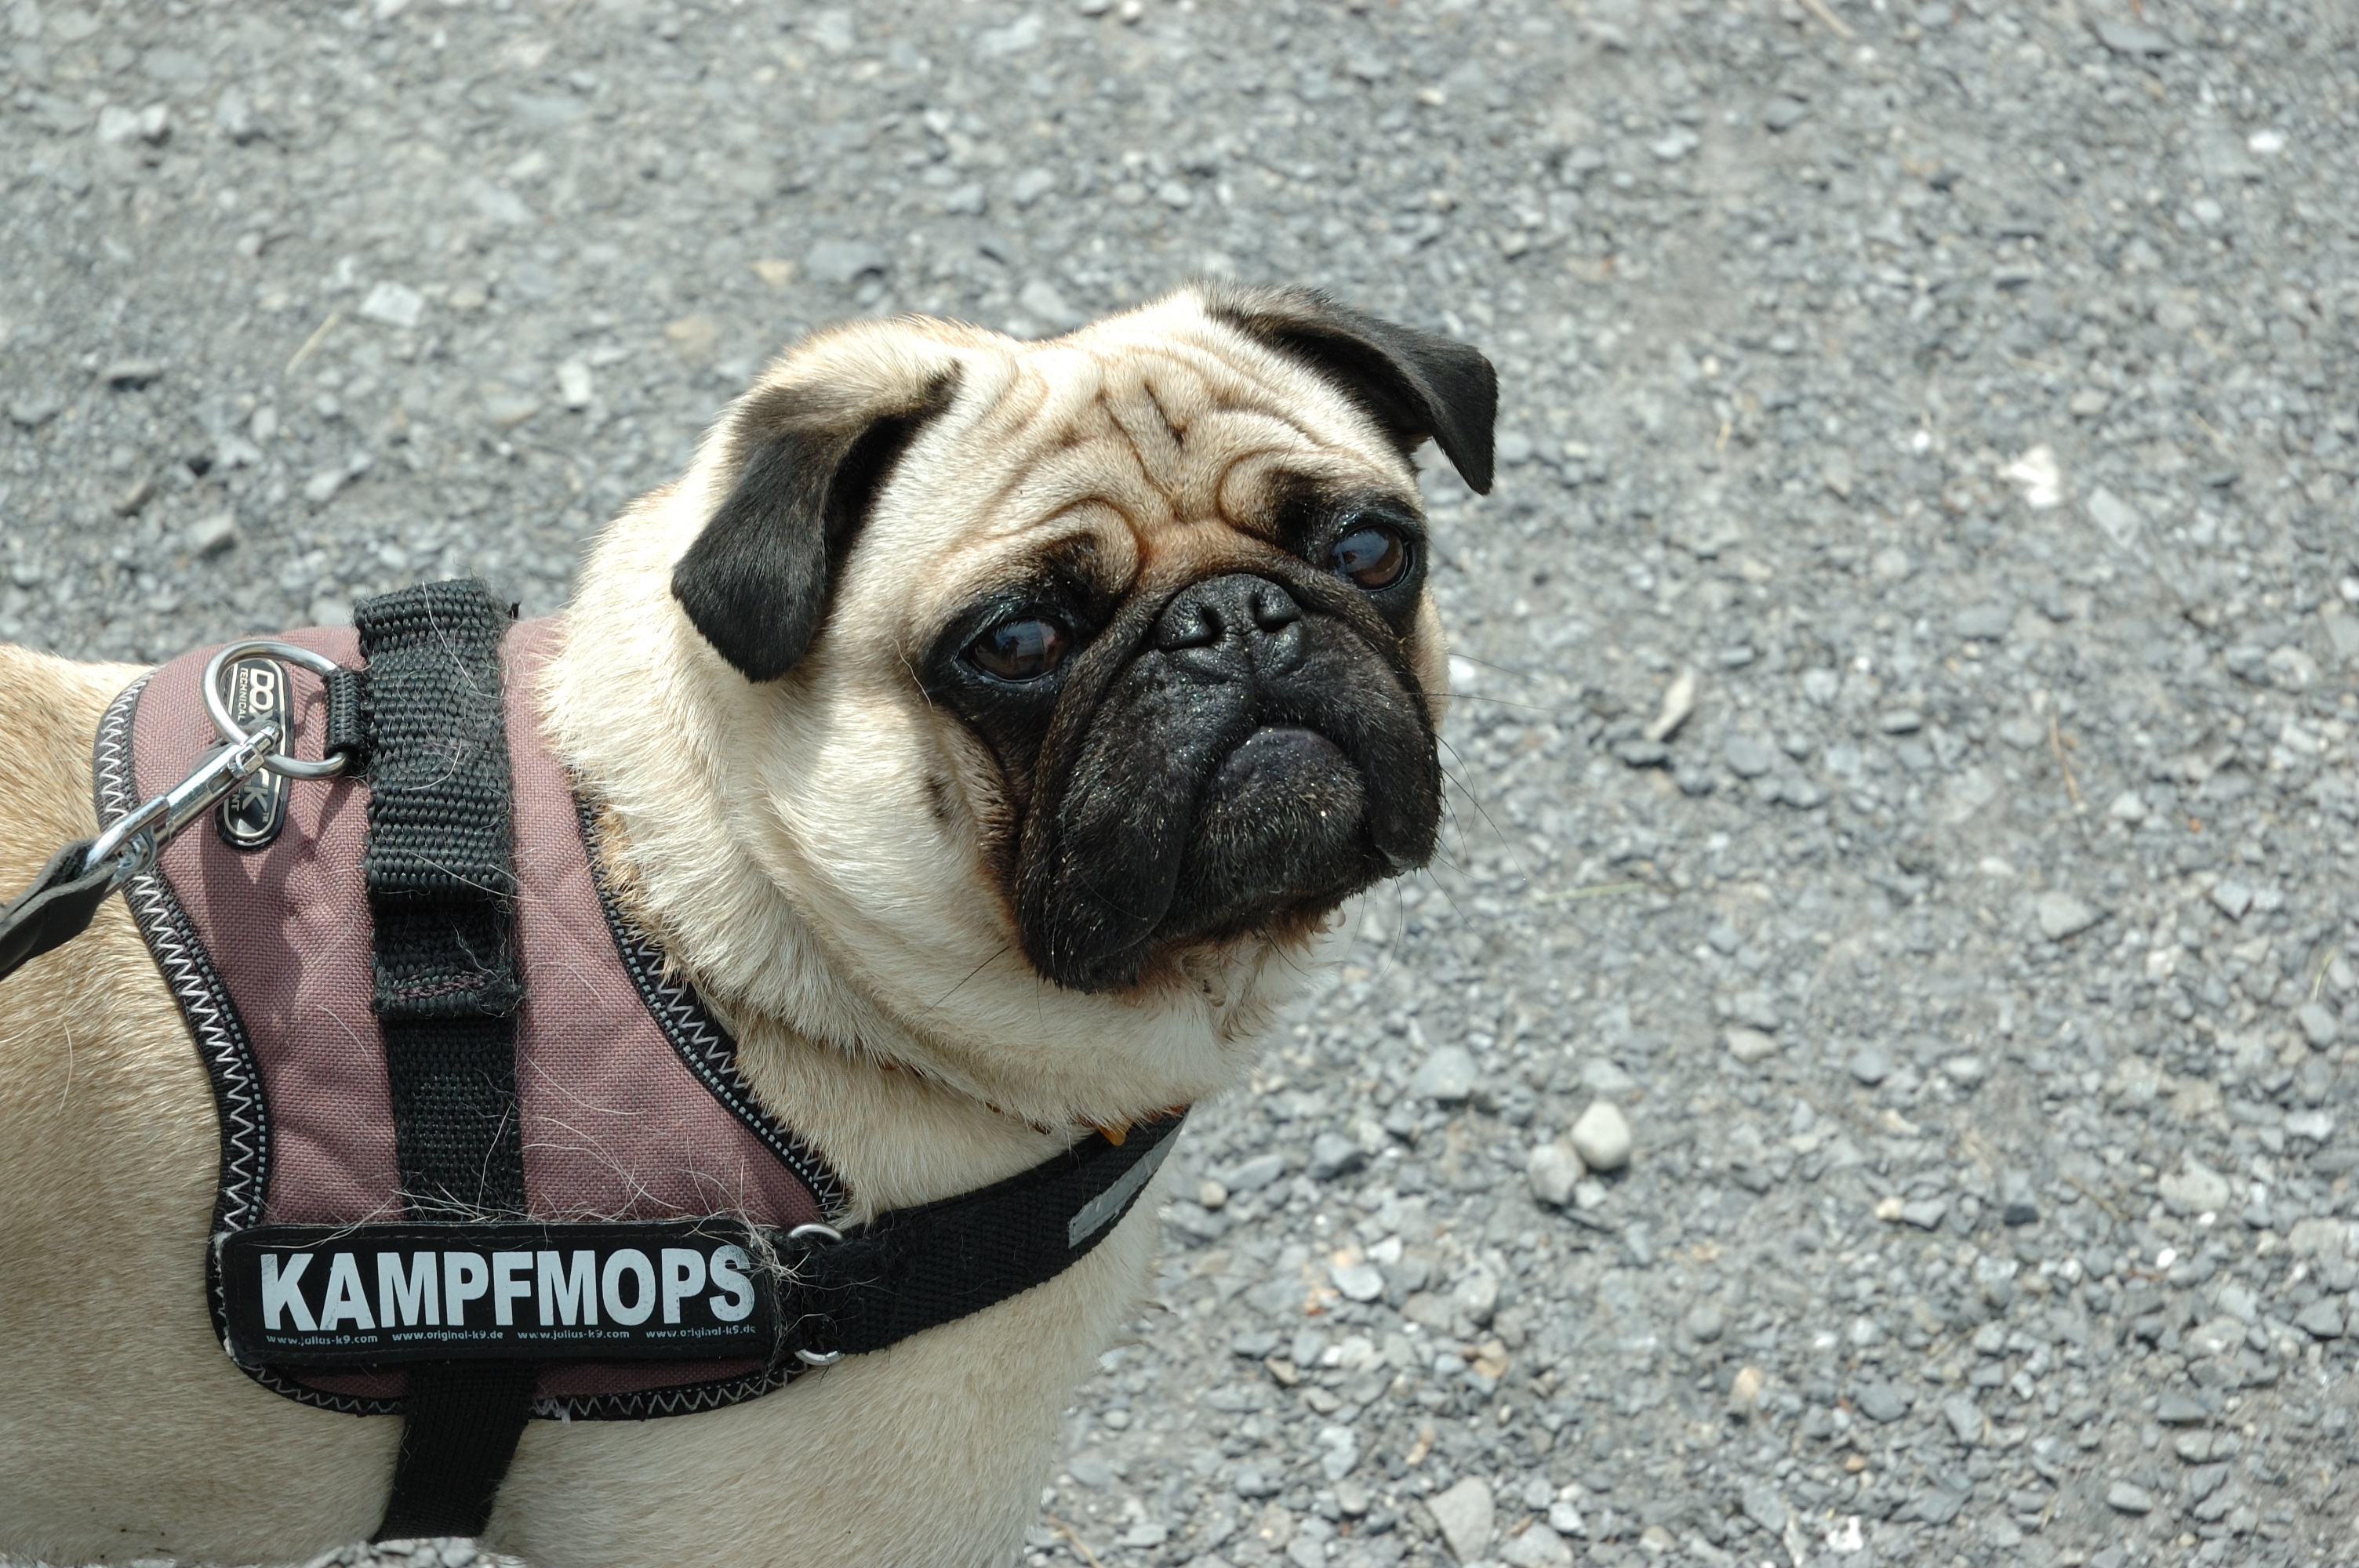
puppy, dog, mammal, pug, vertebrate, funny, dog breed, dangerous, threatening, dog like mammal, dog crossbreeds